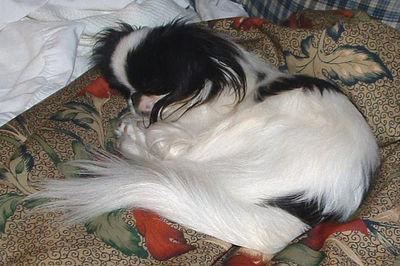
Japanese_spaniel